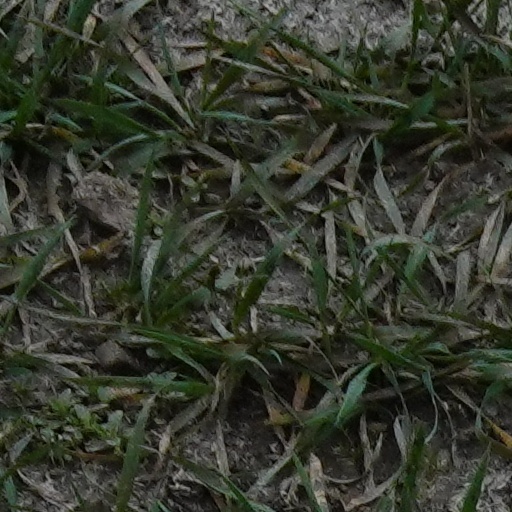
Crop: wheat